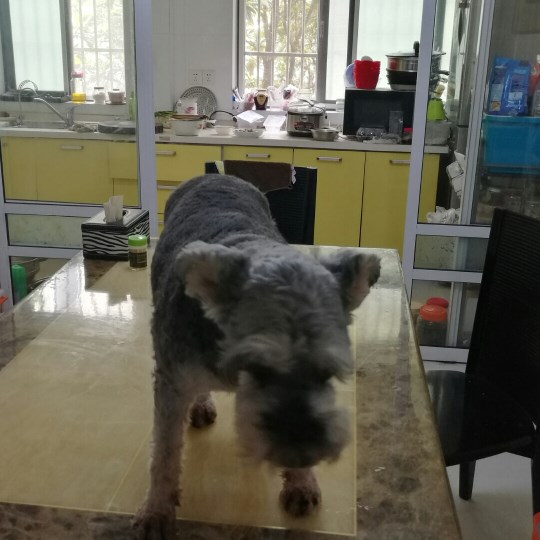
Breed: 2342-n000102-miniature_schnauzer